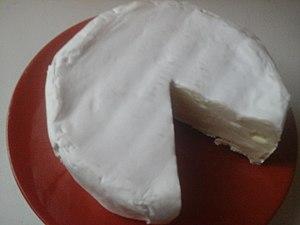
Fromage bio fabriqué par la fromagerie Milleret de Charcenne.
Charcenne est une commune du département de la Haute-Saône, dans la région Bourgogne-Franche-Comté, en France. Les habitants sont les Charcennais.